Orphans of the Storm

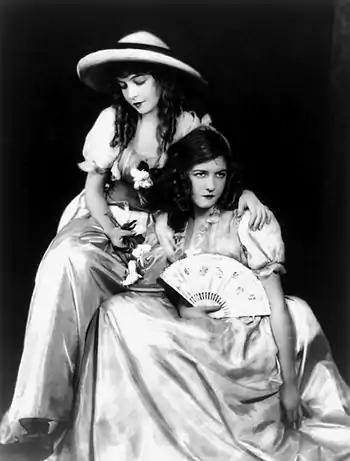
Dorothy and Lillian Gish in publicity photograph for film, 1921

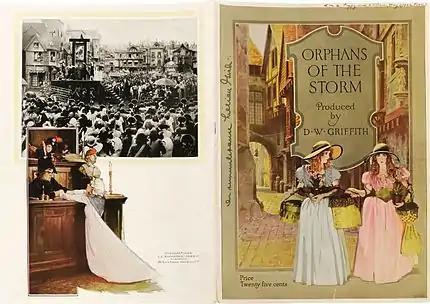
Production booklet cover

The movie uses several visual effects throughout to capture the emotion of its story, using monochromic filters of red, blue, green, yellow and sepia to show feeling with the silent action which is accompanied by music; the movie also uses fade-ins to achieve this effect.